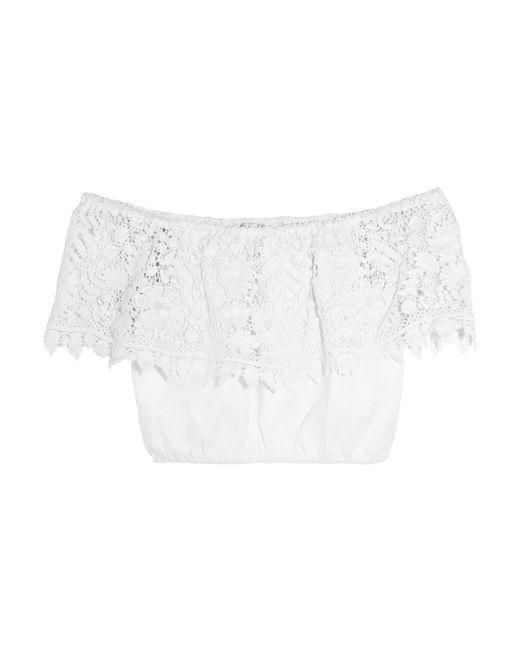
Crop Top aus Baumwoll-Partykleidung mit Netzdesign